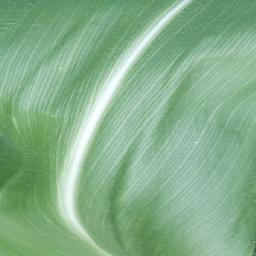
Label: Corn___healthy